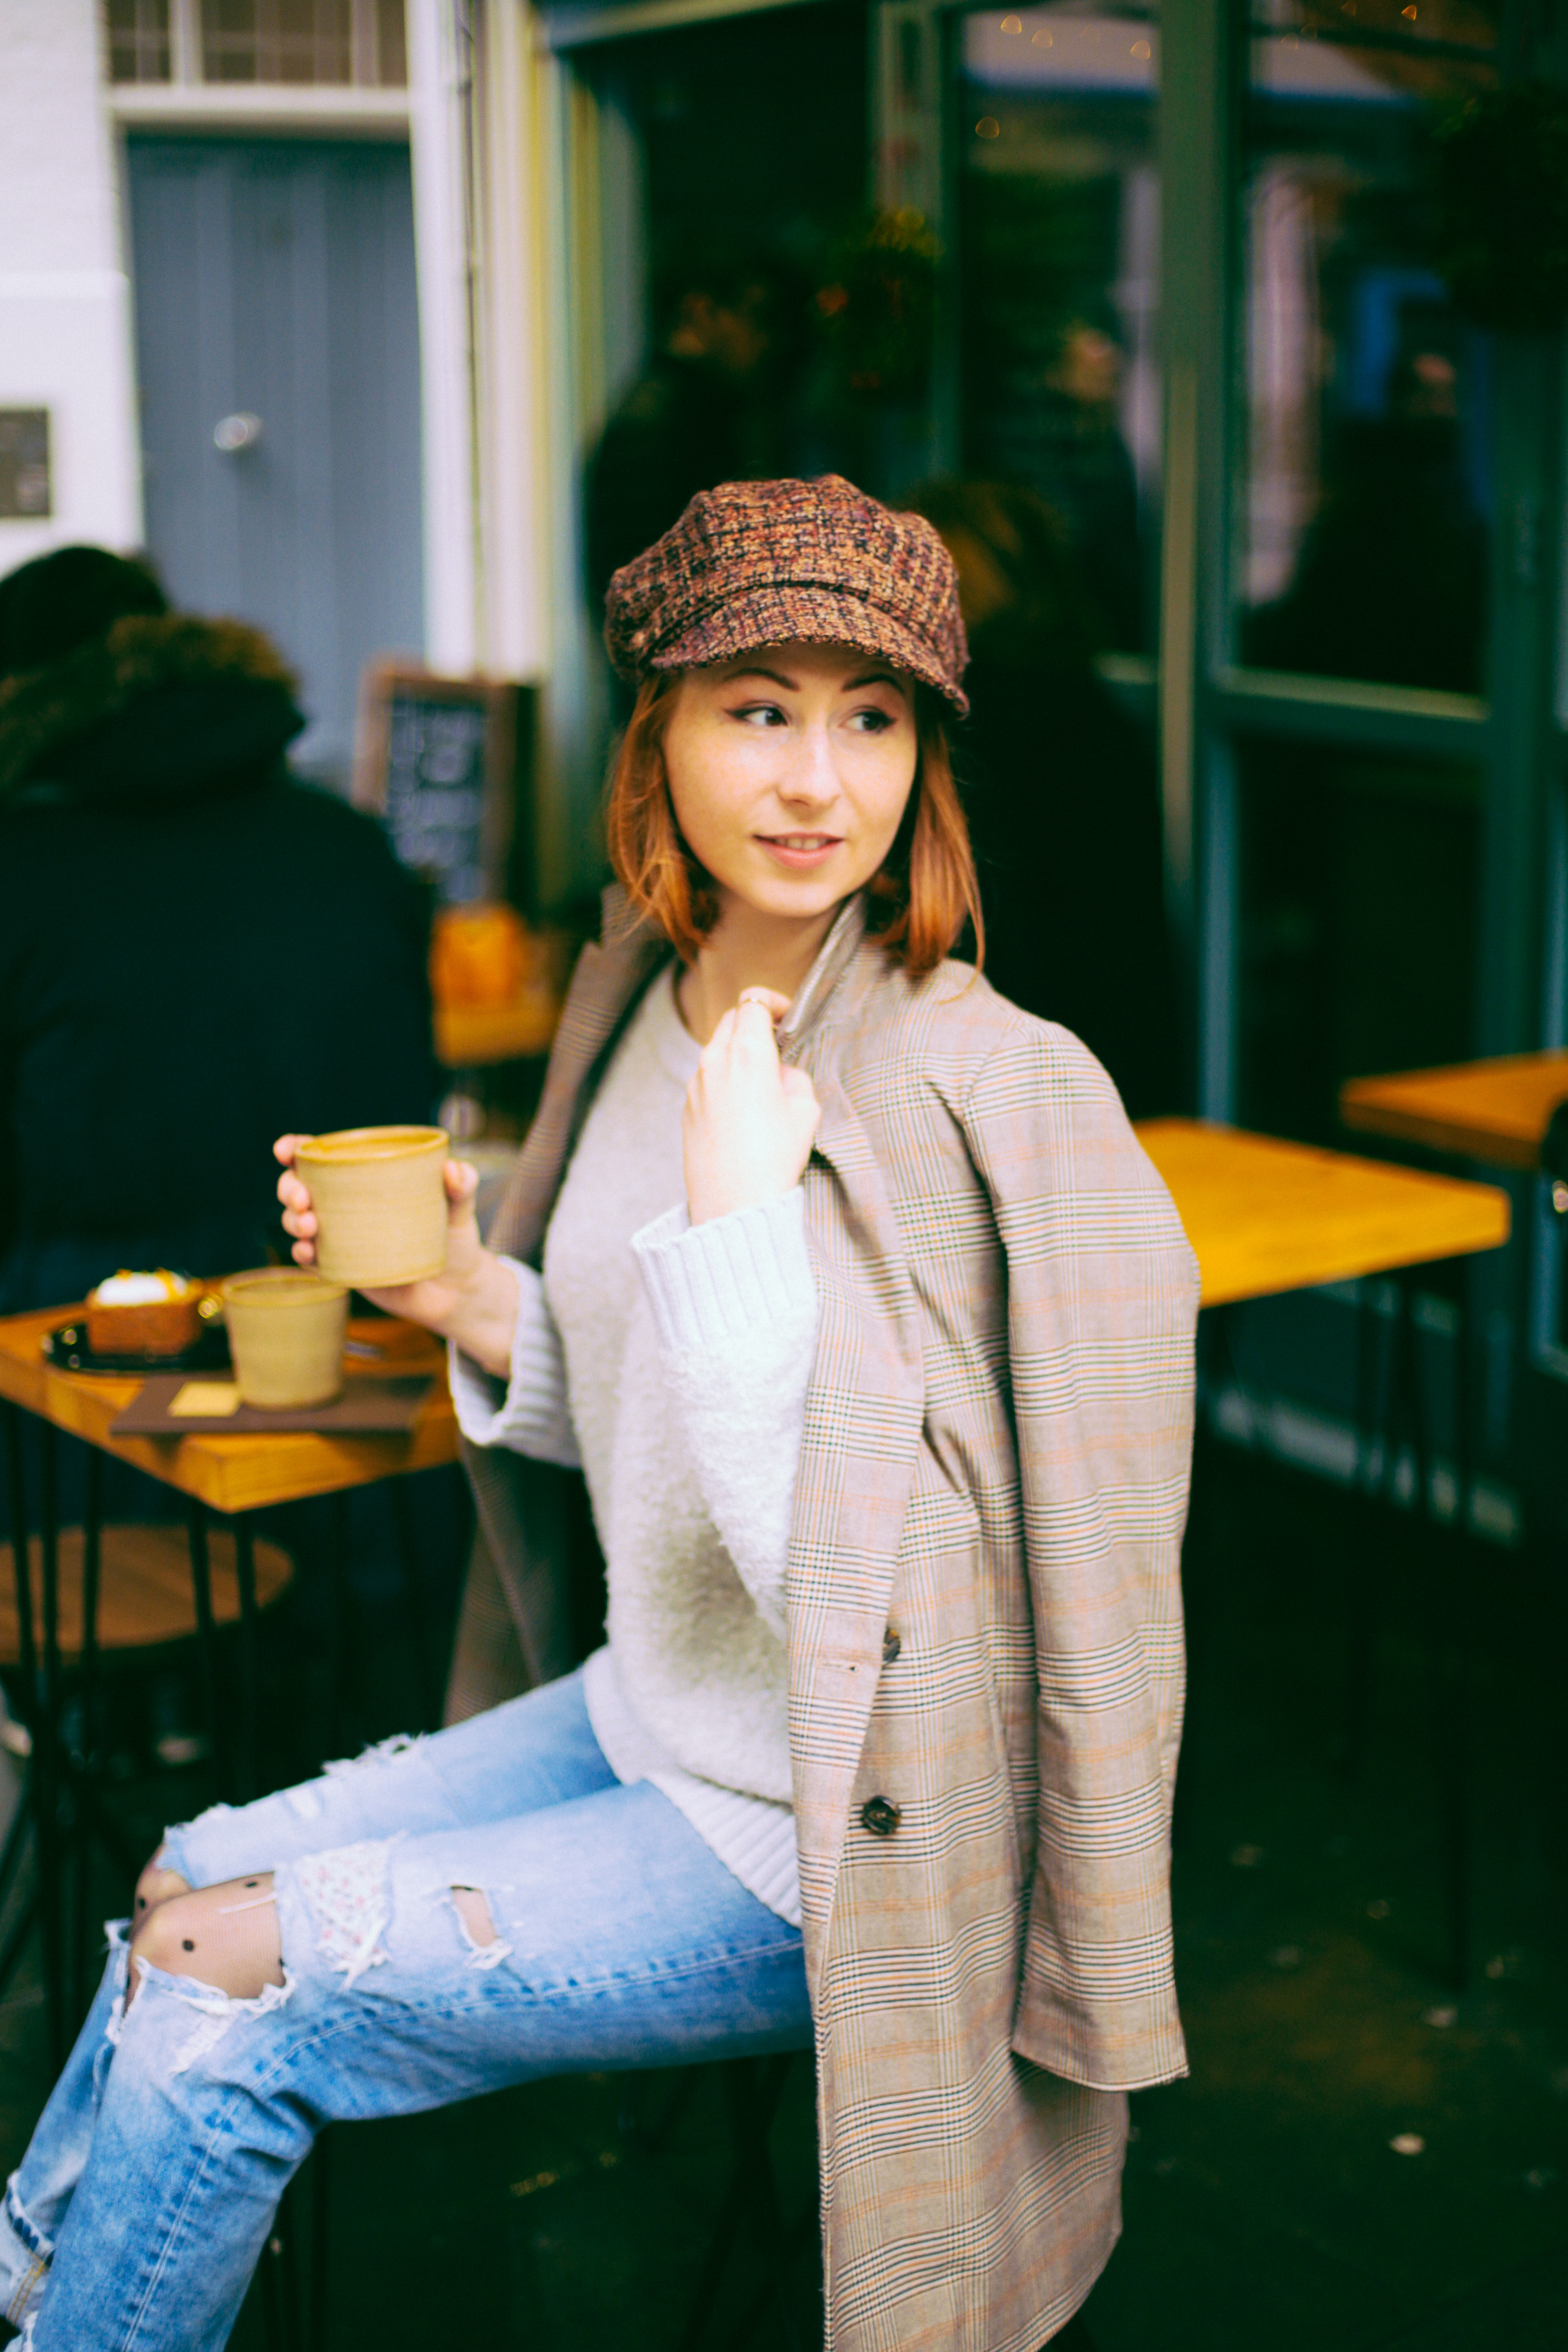
beauty, girl, lady, snapshot, photography, sitting, fashion, outerwear, smile, headgear, photo shoot, portrait photography, fun, portrait